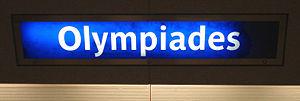
La station Olympiades de la ligne 14 du métro de Paris, France